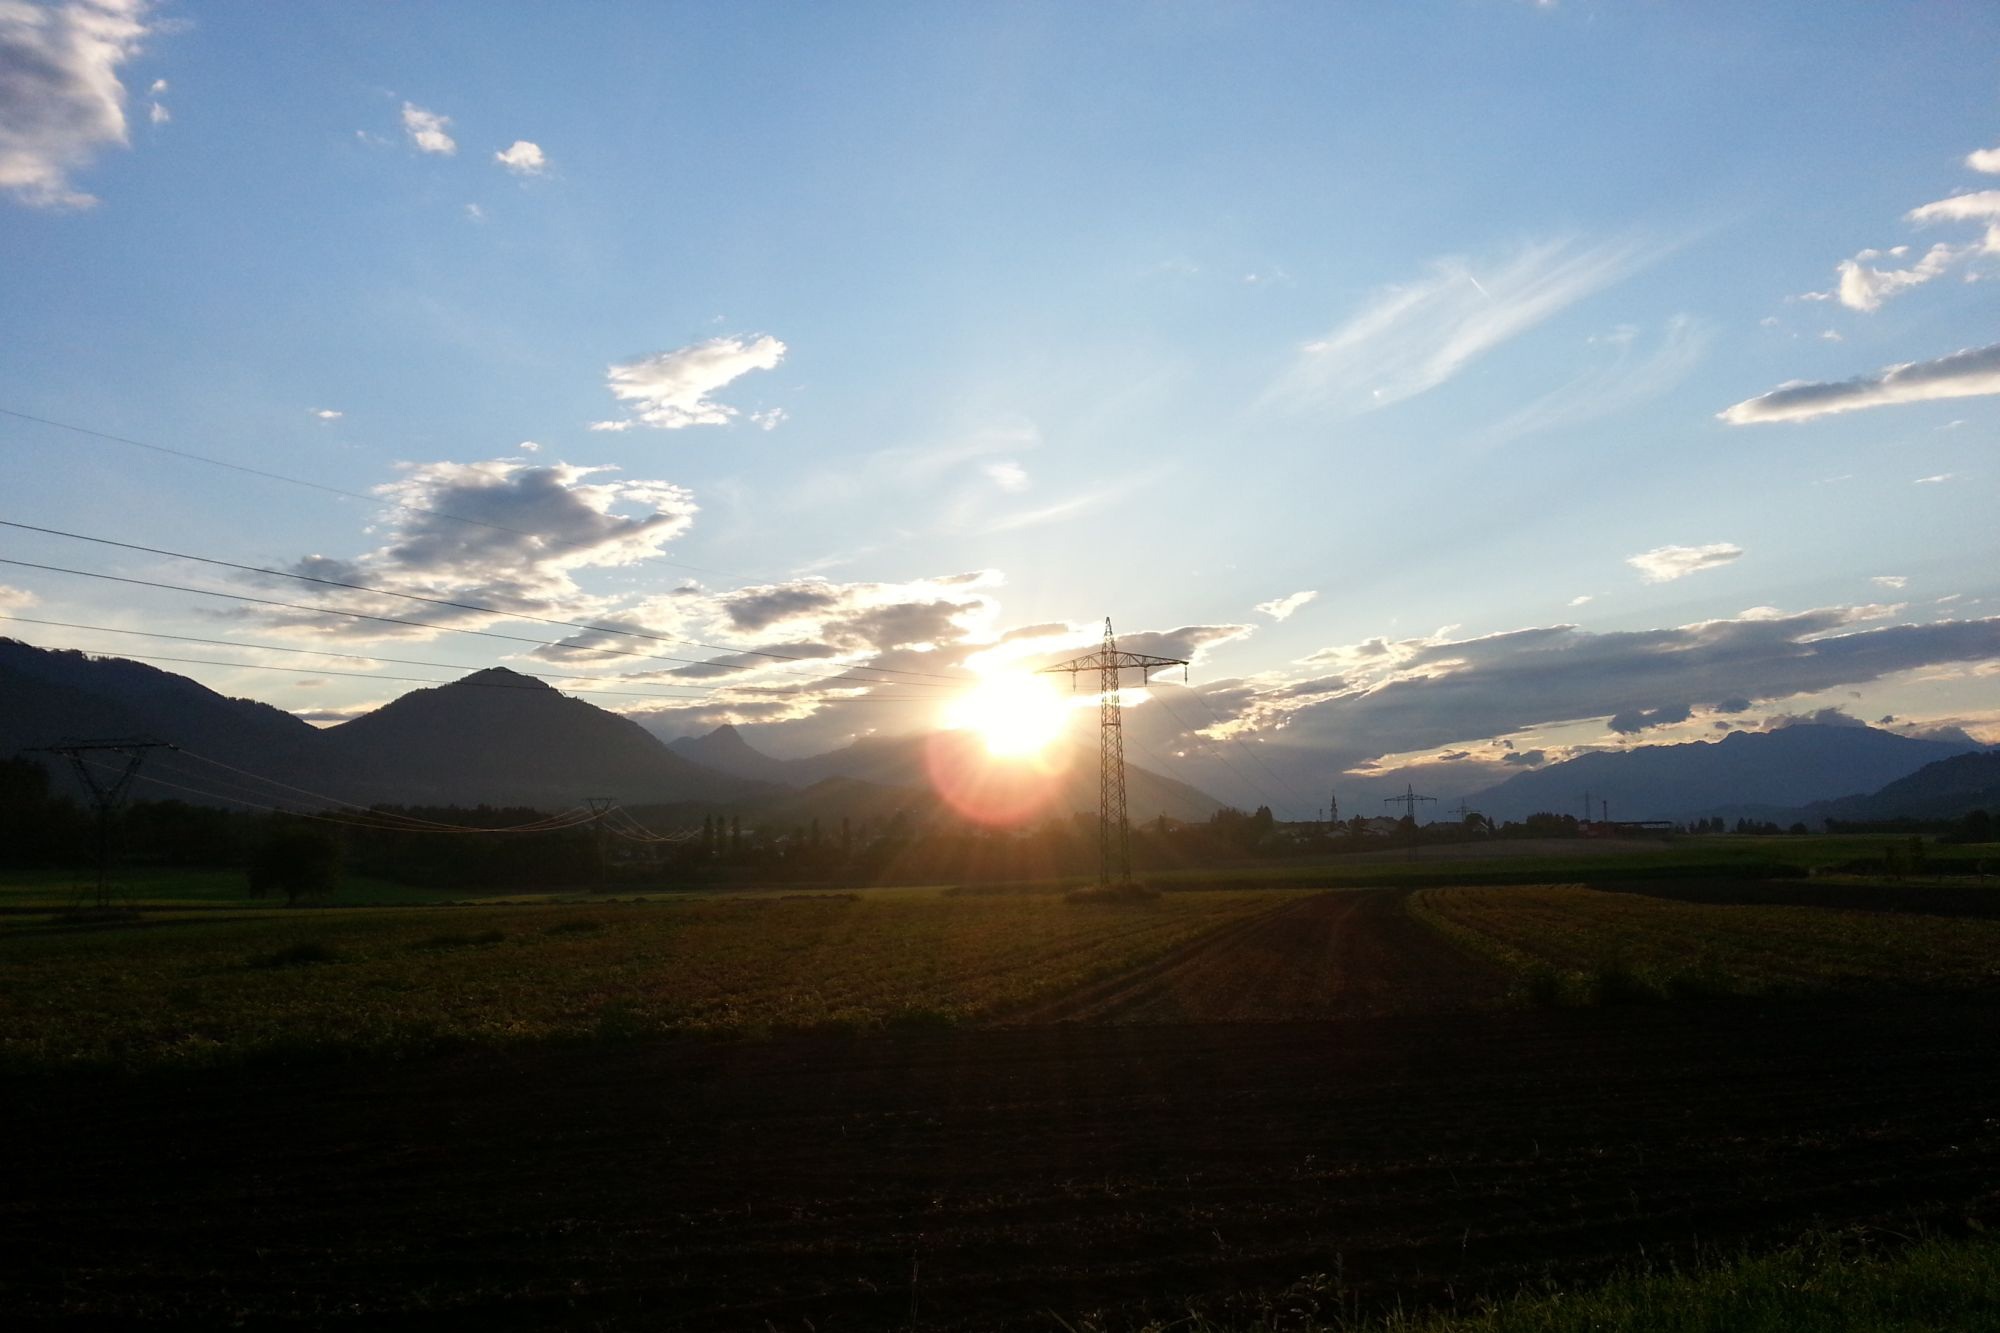
landscape, nature, horizon, mountain, cloud, sky, sun, sunrise, sunset, field, sunlight, morning, hill, dawn, dusk, evening, twilight, blue, plain, clouds, plateau, rays, evening sky, rural area, atmospheric phenomenon, mountainous landforms